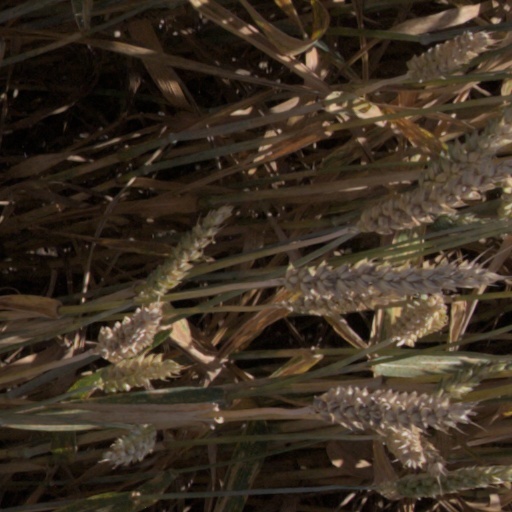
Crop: wheat